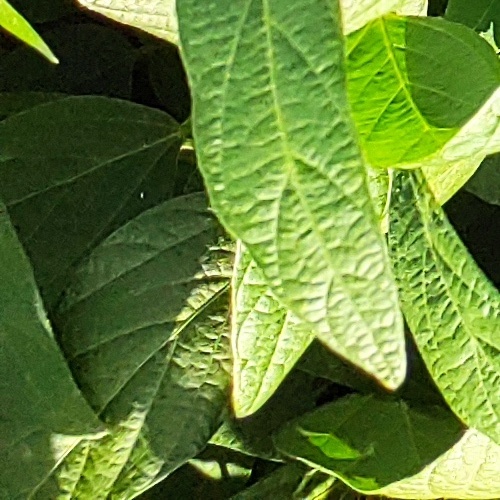
Label: Healthy